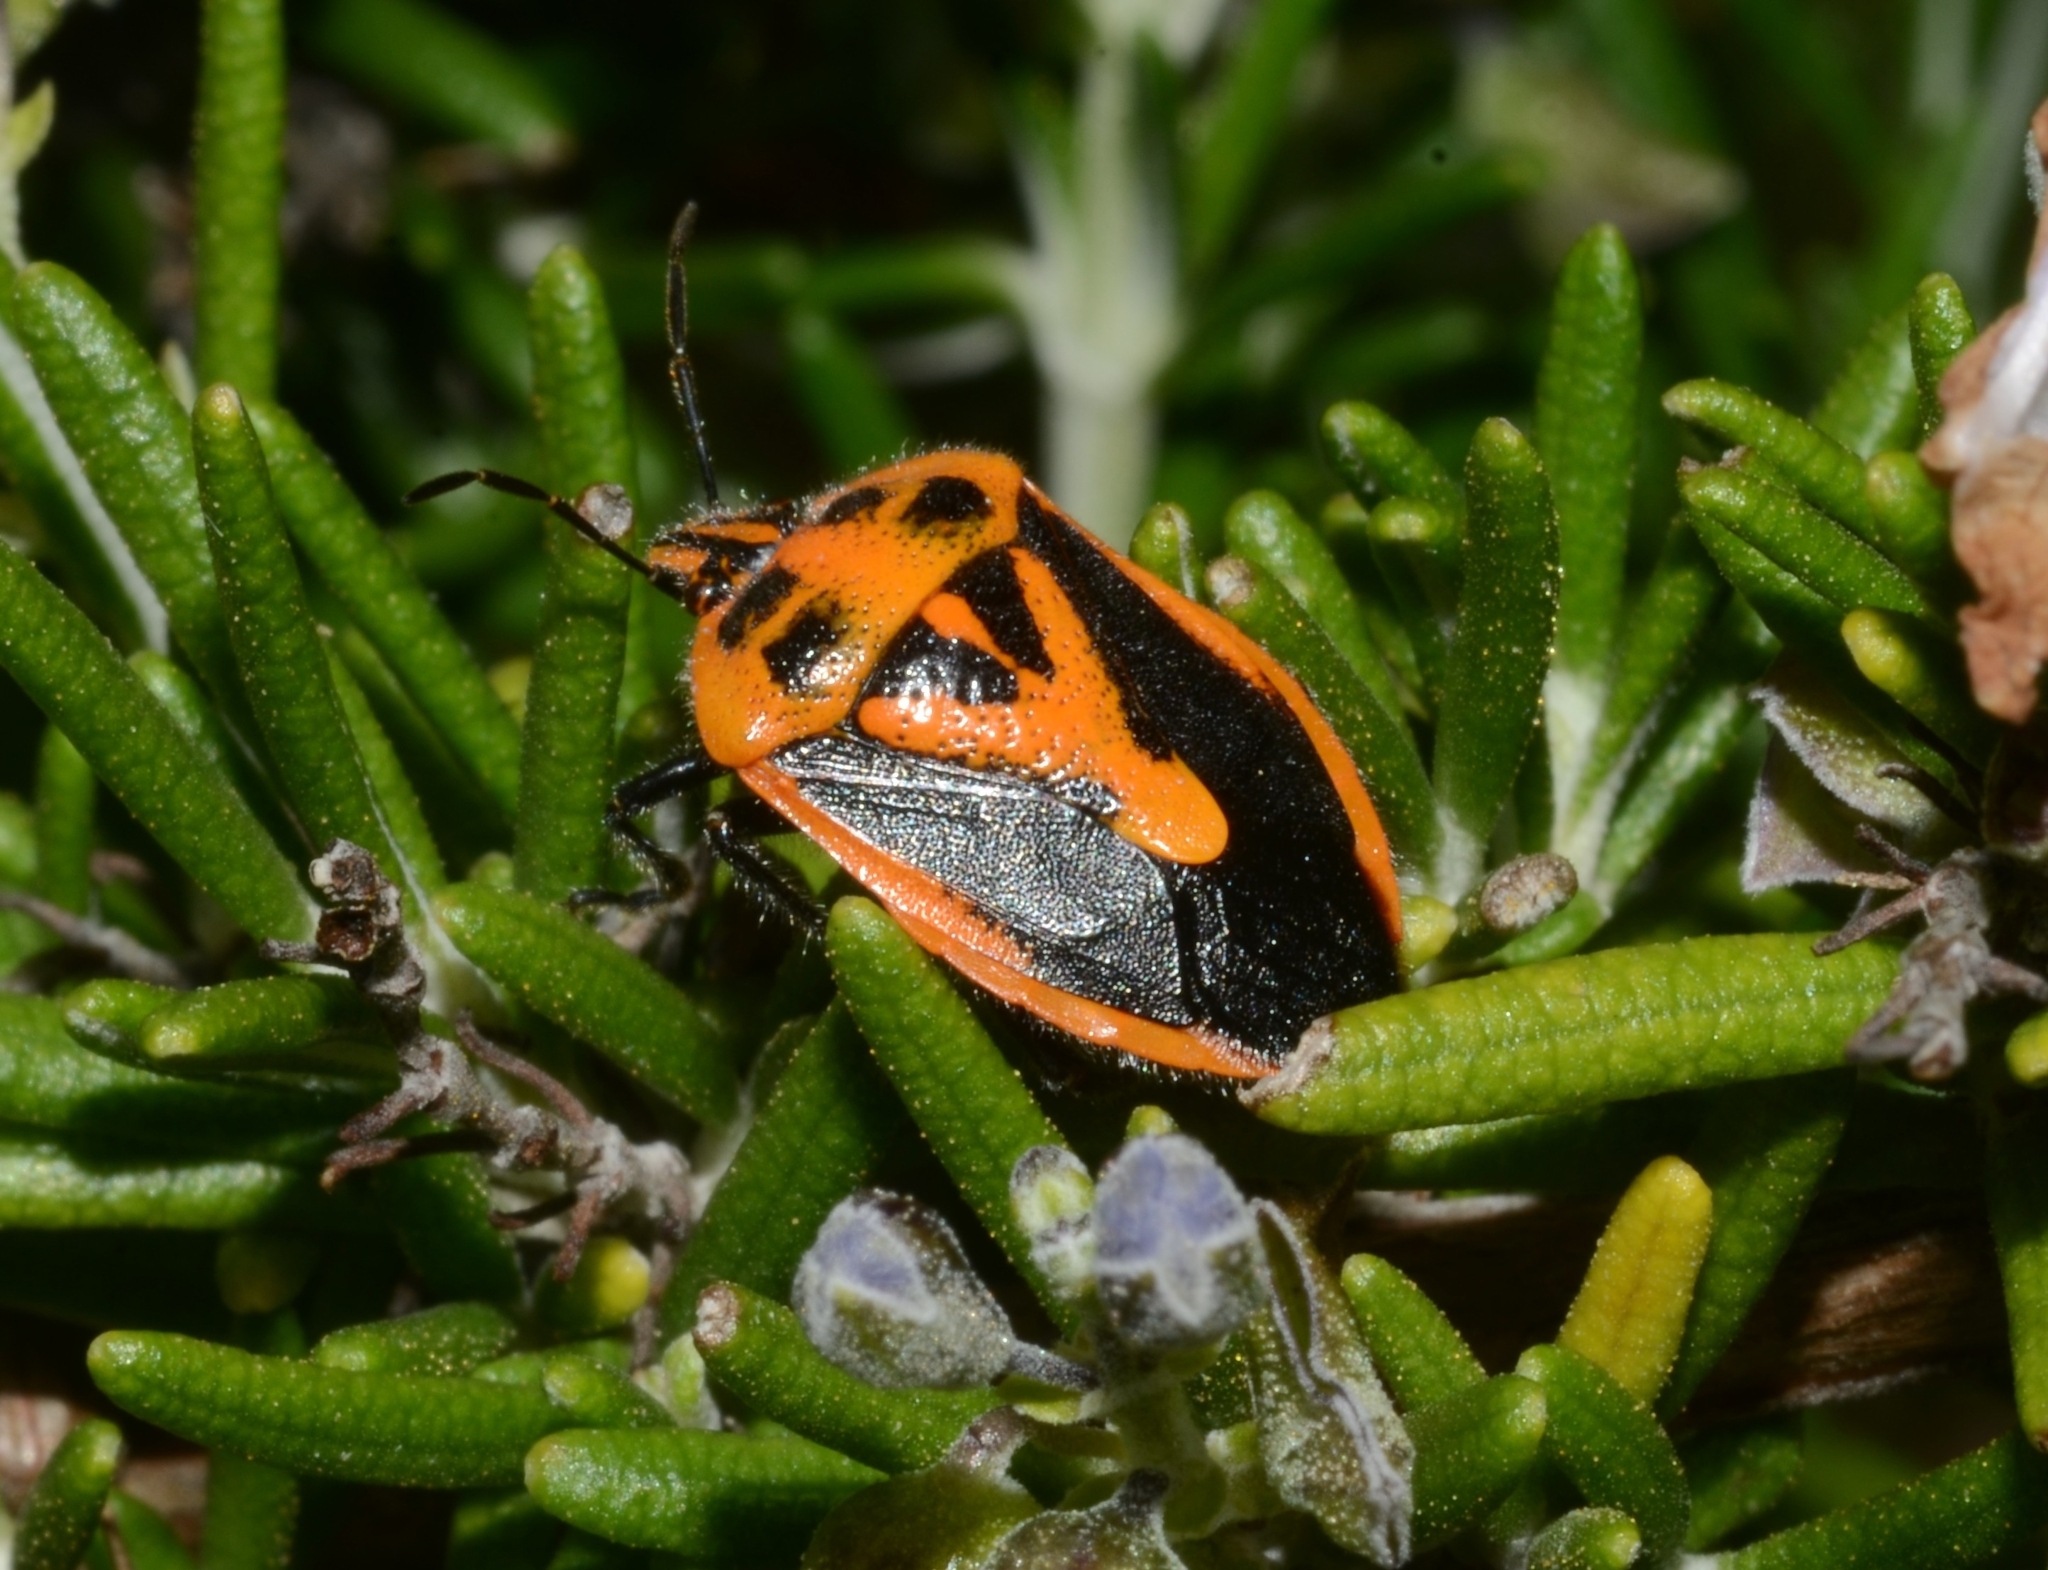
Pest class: stink_bug